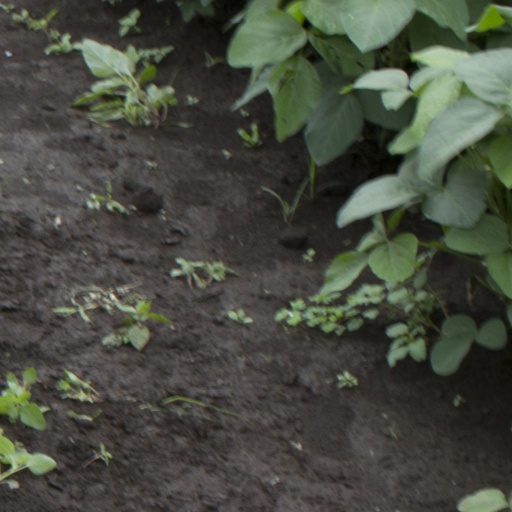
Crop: soybean